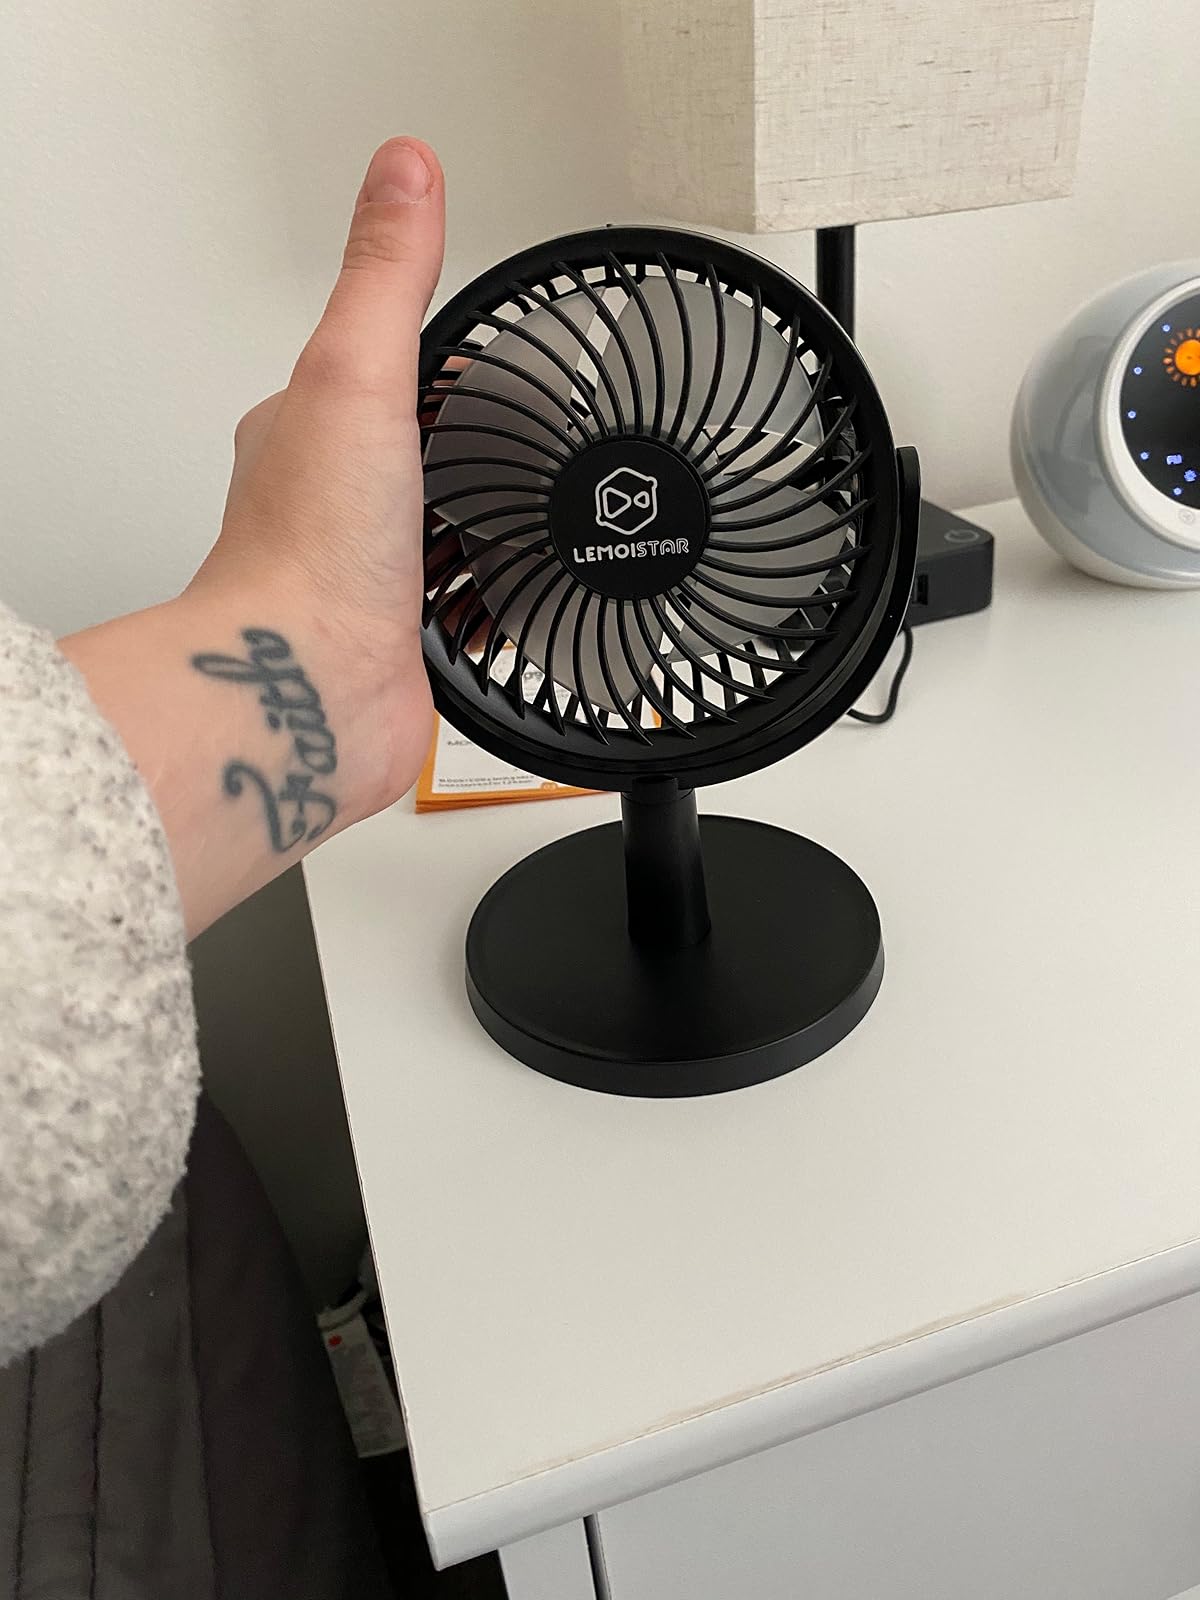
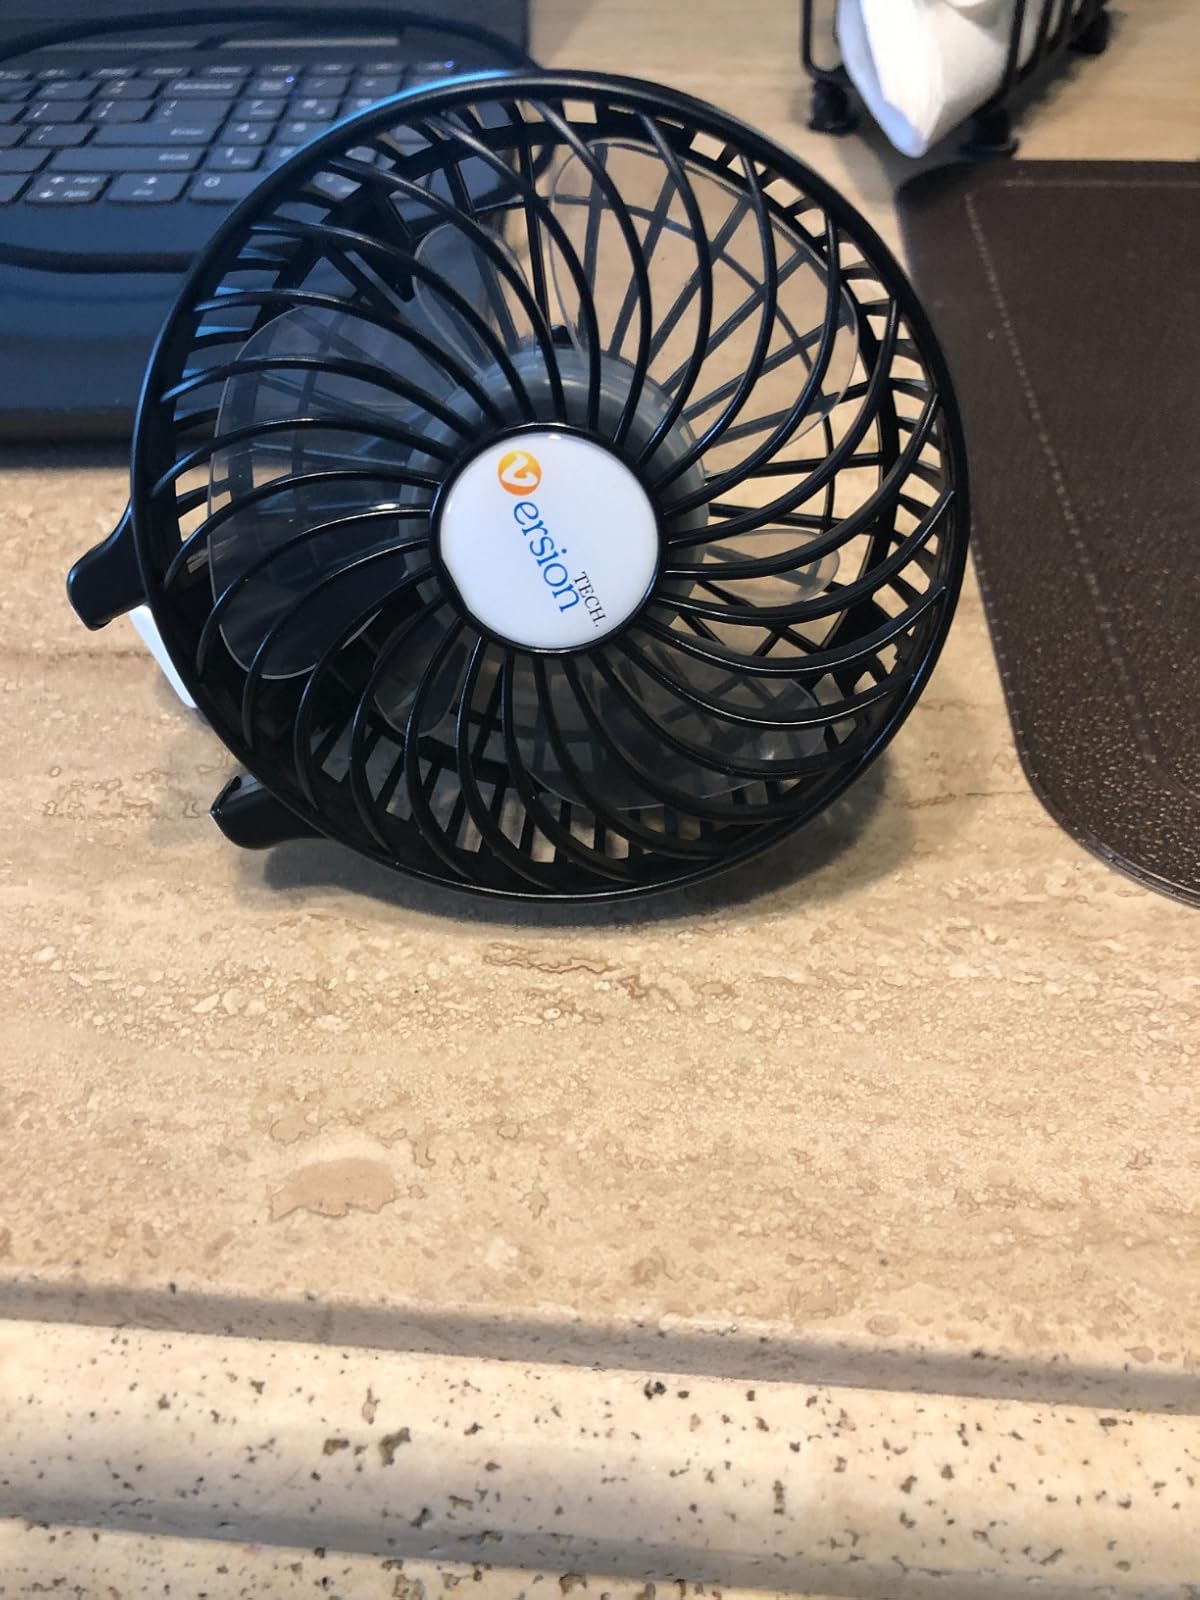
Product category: fan
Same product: no